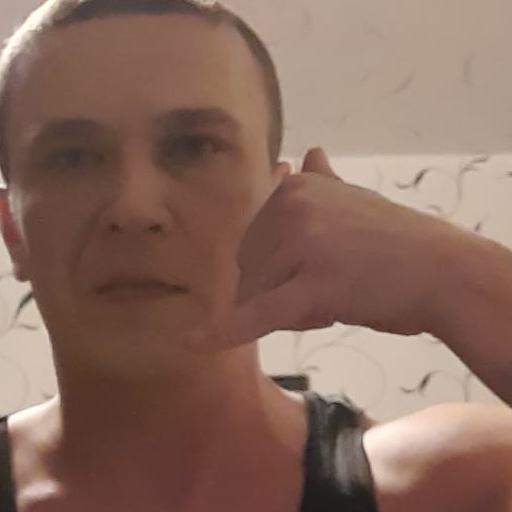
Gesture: call